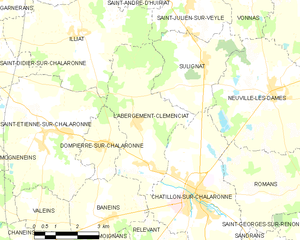
commune française: L'Abergement-Clémenciat Map commune FR insee code 01001.png